Yauco, Puerto Rico

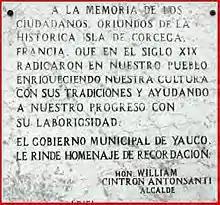
Memorial dedicated to the Corsicans in Yauco

Corsicans descend from a combination of ancient "Corsi" people from northeastern Sardinia and people who came over later from northern and central Italy (including Tuscans, Etruscans, Ligurians, and Romans) along with, to a lesser extent, Greeks and Carthaginians. Corsica has been part of France since 1768 but retains a distinct Italian culture. It was ruled by the Republic of Genoa from 1284 to 1755, when it became a self-proclaimed independent Italian-speaking Republic. In 1768, Genoa officially ceded its out of control colony to Louis XV of France as part of a pledge for debts, and in 1769 France forcibly annexed it.